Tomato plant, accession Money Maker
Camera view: horizontal (90 deg, fisheye); turntable rotation: 30 degrees
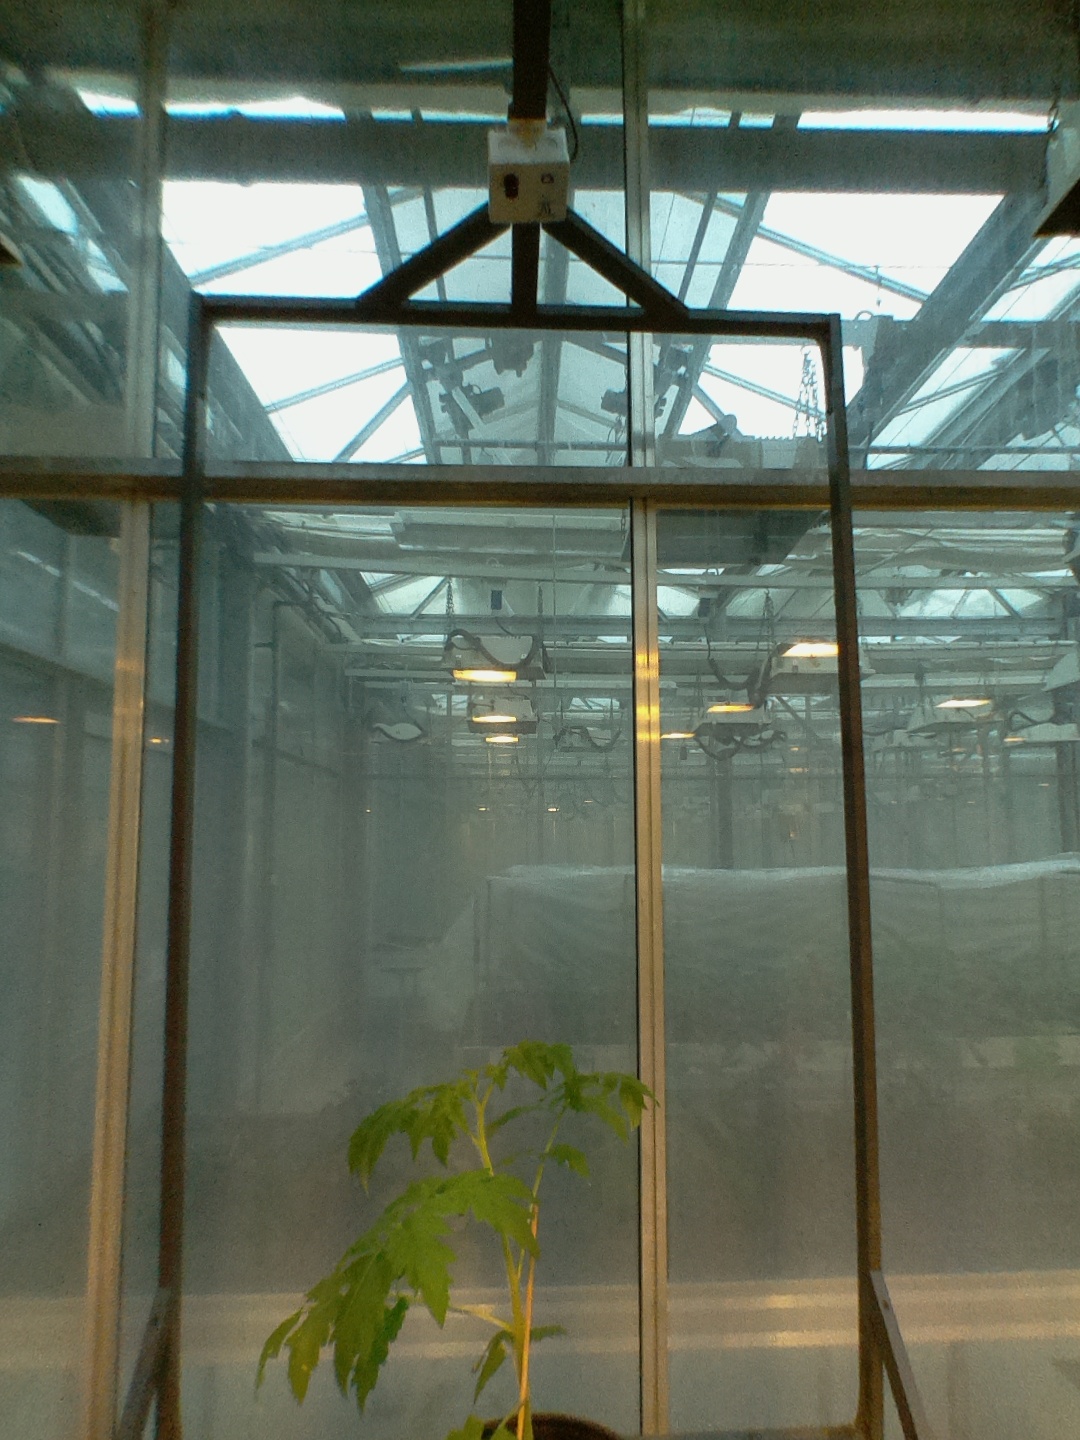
BBCH growth stage 13: 6 of true leaves visible